Long-eared owl

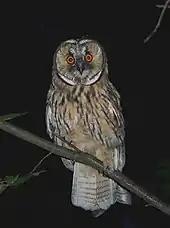
Long-eared owls are usually strictly nocturnal birds.

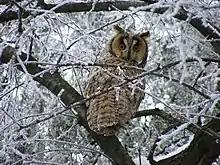
Long-eared owls frequently move south in winter but often stay near cold temperate areas that may hold snow so long as prey remains.

The long-eared owl has an extremely large range. In Eurasia, they are distributed from the Iberian Peninsula and the British Isles. From western France east through the remainder of Europe they are found nearly everywhere. In Scandinavia they are found only as a breeding species in about the southern two-thirds of Norway, Sweden and Finland while they persist year round in the southern tips of Norway and Sweden, respectively, as well as in all of Denmark. In coastal Norway they are found at their worldwide northern limit as breeding bird, with long-eared owls nesting as far north as in the Subarctic zone of Troms. In latitudinal range, they are found as far south the Azores, the Canary Islands while their limited breeding range in north Africa is from Morocco to Tunisia, as well as seemingly in northernmost Algeria. Out of Europe, they are found spottily as breeders in Turkey, northernmost Syria, Israel and Lebanon. They are broadly distributed within Russia, breeding in the southern two-thirds of the country (north as far as Chernyshevsky and Yakutsk) and occurring year around in about the southern third of it (north to the cities of Perm, Tyumen and Tomsk) and east to Siberia, ranging far as Sakhalin. Their range is continuous from Russia into most of Kazakhstan, Georgia, Kyrgyzstan, about half of Uzbekistan and infrequently into northern Afghanistan and Turkmenistan. In the east, they range through of Mongolia (absent from the southwest) and the western and eastern parts of northern China, with seasonally uncertain status in the Koreas. Long-eared owls are found throughout the islands of Japan but mainly winter only in points south of Osaka. The long-eared owl occurs apparently only in winter in parts of southern France, southern Greece, northwestern Egypt, northern Iran, southern Turkmenistan, broadly in much of Afghanistan, Pakistan and northern India (such as the Kutch, Punjab, Kashmir), as well as to the east in Bhutan, southern China, Taiwan and most of South Korea. Irruptive wanderings have resulted in vagrant long-eared owls in places such as the Faroe Islands, Iceland and Madeira as well as Ryukyu Islands in the east.